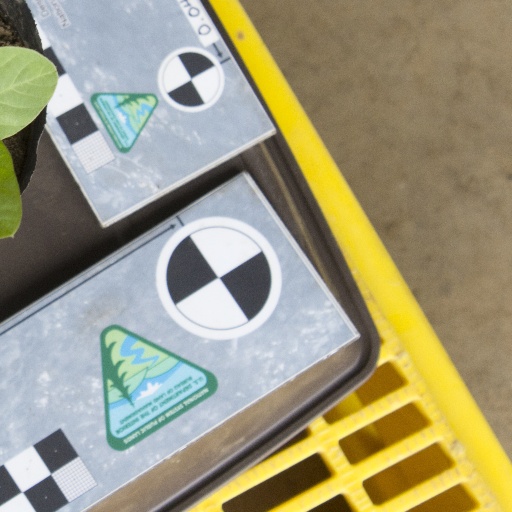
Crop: soybean